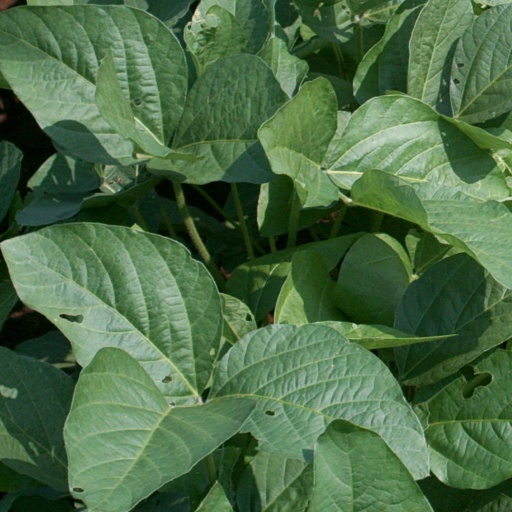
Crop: soybean